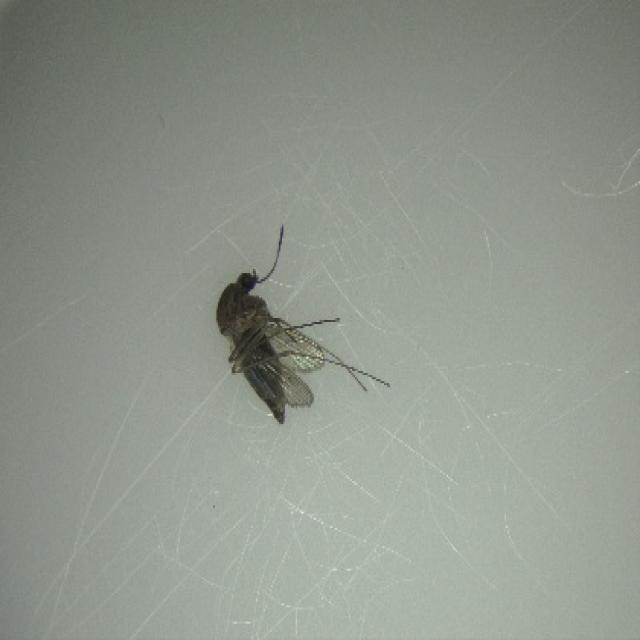
Species: culex_tritaeniorhynchus